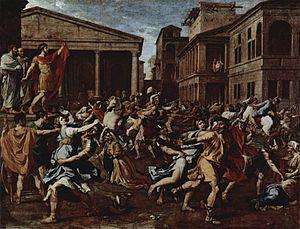
1635 est une année commune commençant un lundi.